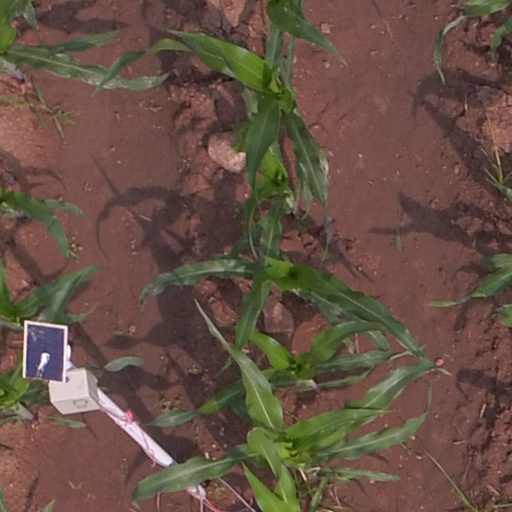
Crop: maize; corn